Sauropodomorpha

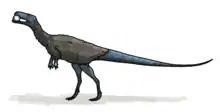
The basal sauropodomorph "Pampadromaeus", here depicted with a speculative coat of feathers

Neck elongation was among the first anatomical trends to evolve that differentiated sauropodomorphs from their theropod relatives. Within at least the first 8 million years of sauropodomorph evolution, proportional neck length grew from around one-third of trunk length to almost the same as trunk length. The Late Triassic Santa Maria Formation of Brazil preserves this transition. The morphologically conservative "Buriolestes" is known from around 233 million years ago, and by 225 million years ago, the "core prosauropod" bodyplan had emerged with the evolution of the long-necked "Macrocollum". Intermediate forms, such as the moderately elongated neck of "Bagualosaurus" indicate that this was a gradual process. This initial phase of neck elongation occurred via the elongation of the cervical vertebrae themselves, rather than an increase in the number of vertebrae (both "Buriolestes" and "Macrocollum" had 8 cervical vertebrae). This elongation coincided with a shrinking of the skull, probably to reduce the muscular strain on the neck that a large head would create.